Vitré station

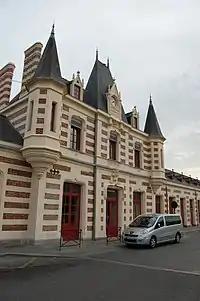
Vitré station

The station is served by high speed trains to Paris and Rennes, and by regional trains (TER Pays de la Loire) towards Rennes, Angers, Laval and Nantes.